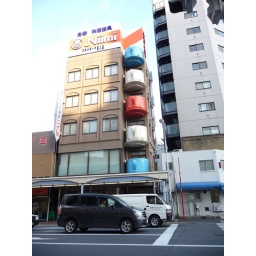
A building on the street called Kappabashi-dori, located in an area of Asakusa, Tokyo known as Kitchen Town.